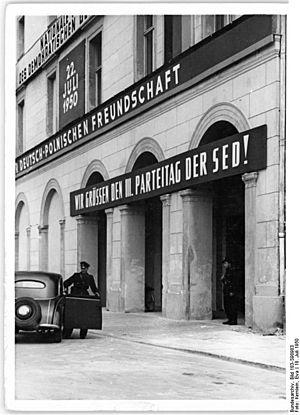
La Wilhelmplatz est une place de Berlin, aujourd'hui disparue, qui se situait à la limite de la Wilhelmstraße. C'est ici que se trouvaient nombre de ministères et de bâtiments officiels à l'époque de l'Empire, de la république de Weimar et du Troisième Reich.